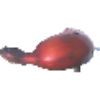
Label: Banana Red 1